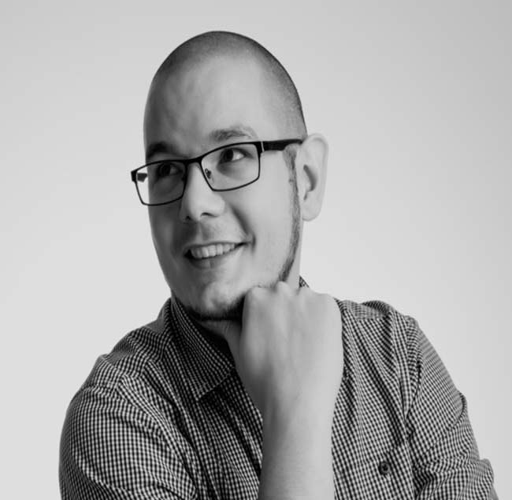
profile of a smiling man with slightly turned head